Answer in natural language. Consider the 3D positions of the objects in the scene and not just the 2D positions in the image. Is the centerpoint of  black modern high-back chair (marked A) at a higher height than brown colour countertop lx (marked B)? Choose between the following options: no or yes
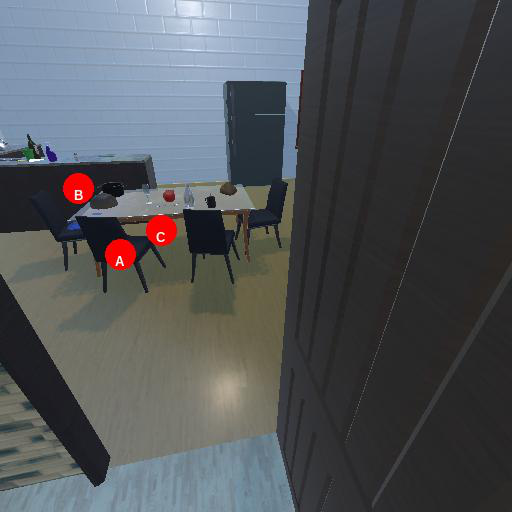
<answer>yes</answer>